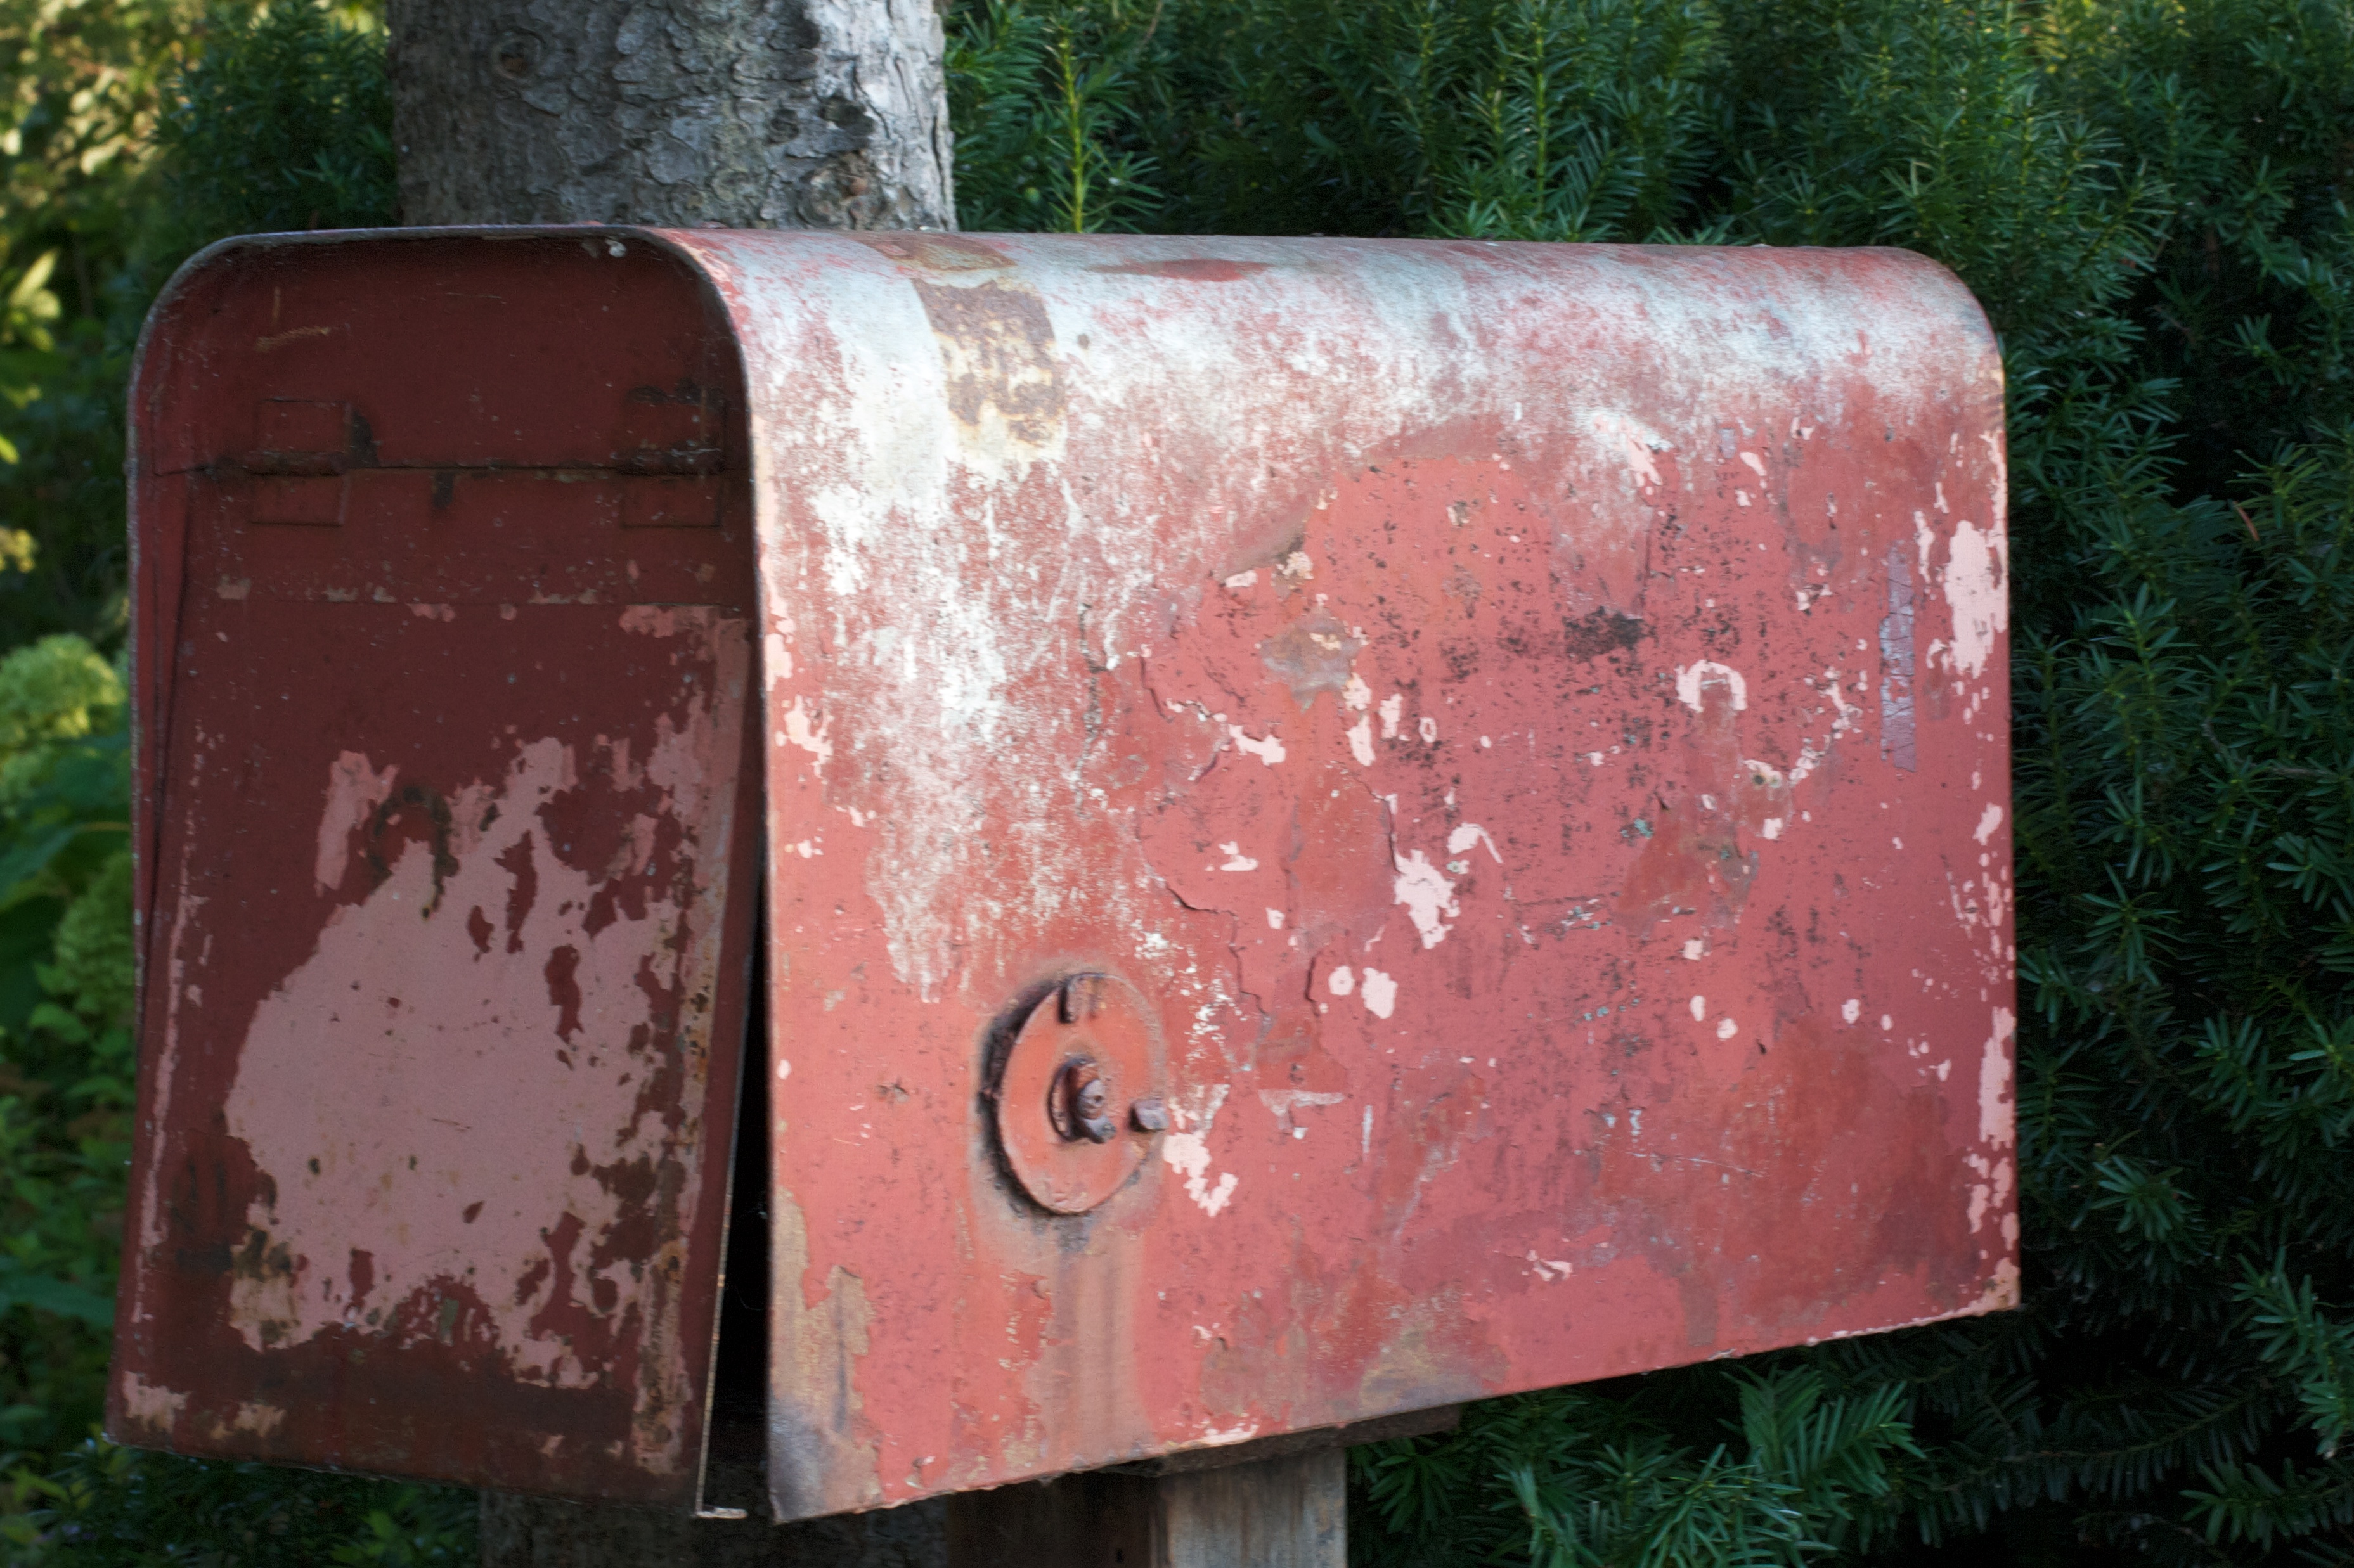
wood, red, brick, material, art